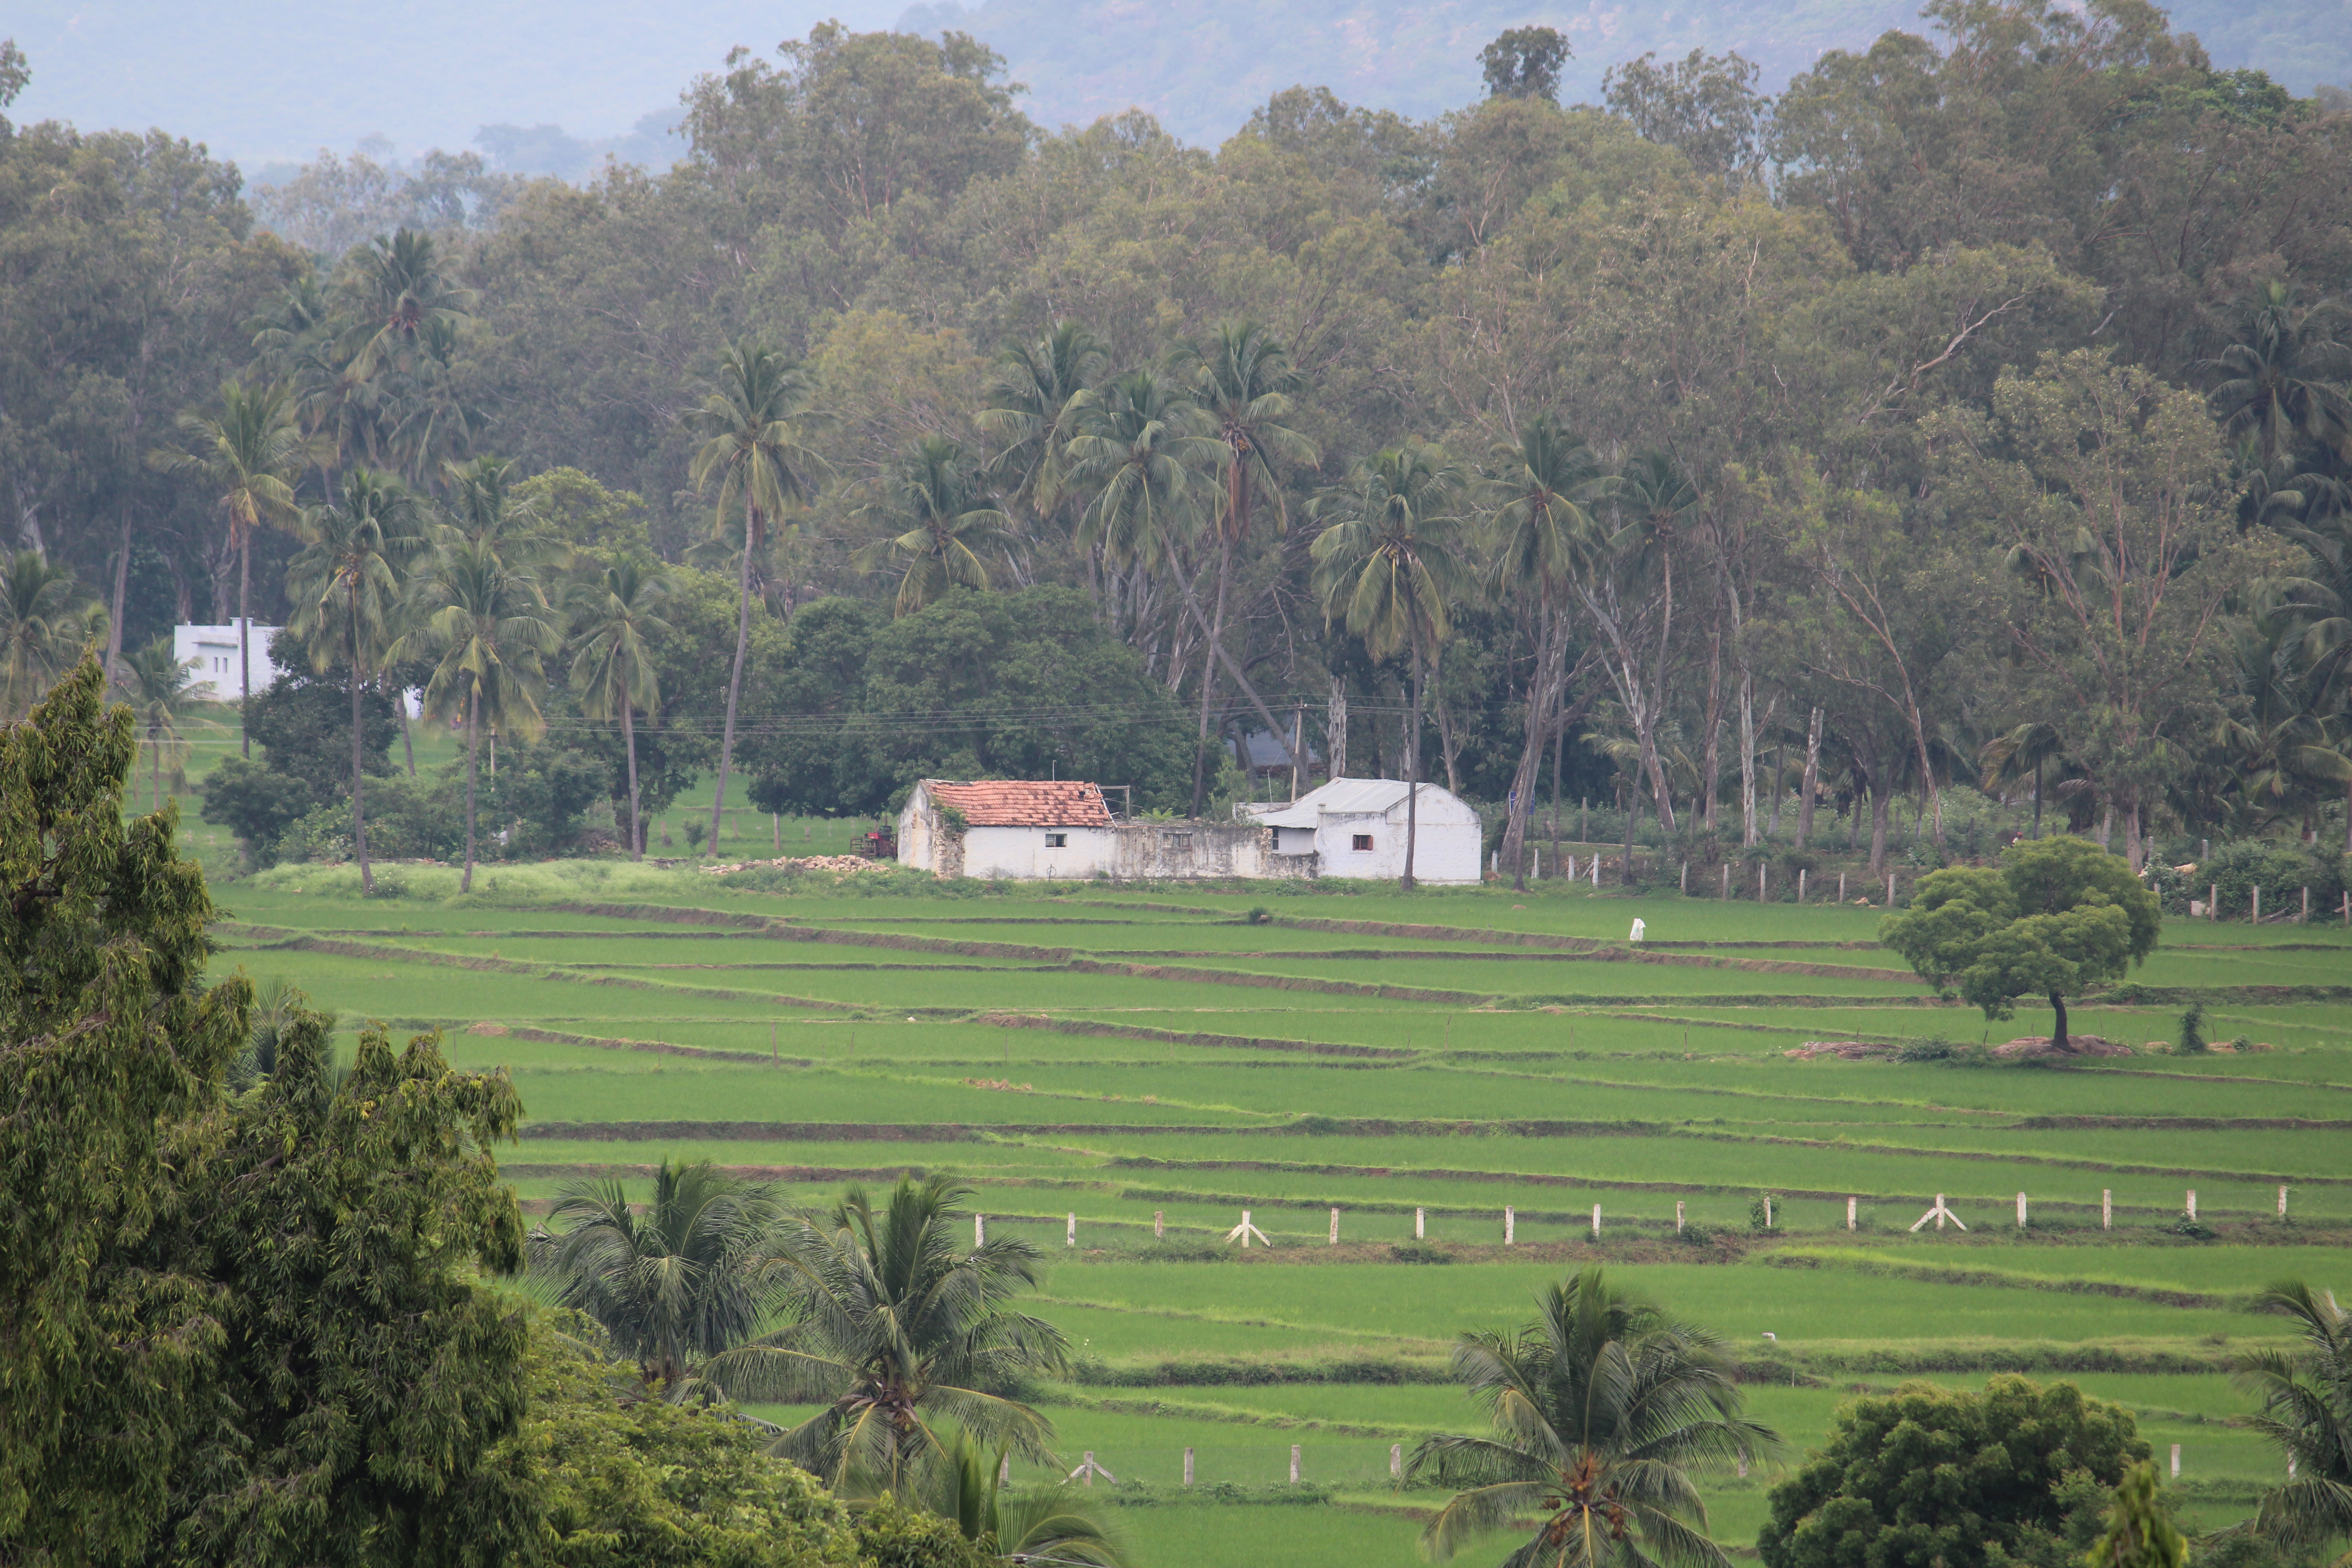
nature, love, farm, field, rural area, atmospheric phenomenon, pasture, grassland, hill station, plain, land lot, plantation, tree, grass, landscape, sky, agriculture, paddy field, meadow, plant, hill, house, crop, village, estate